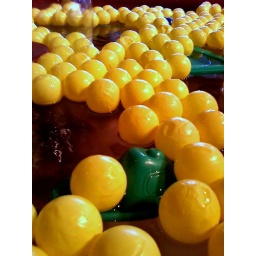
All of the little yellow ball that float around the water play station Exploration station in Carnegie Science Center.